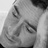
Emotion: neutral